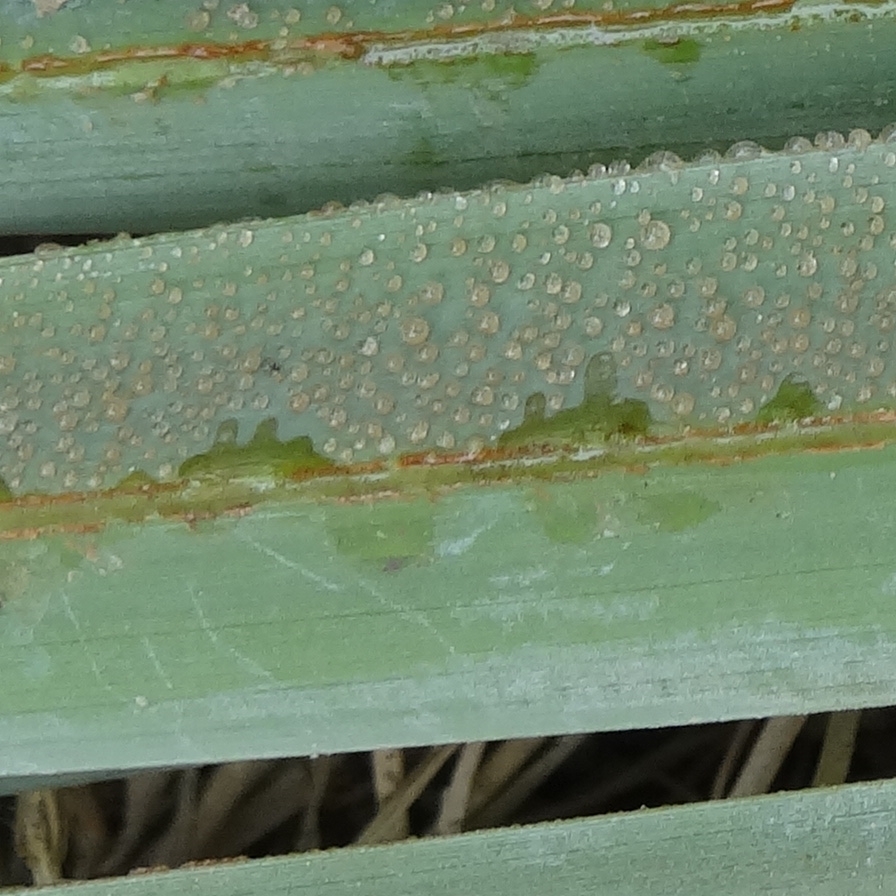
Label: Honey